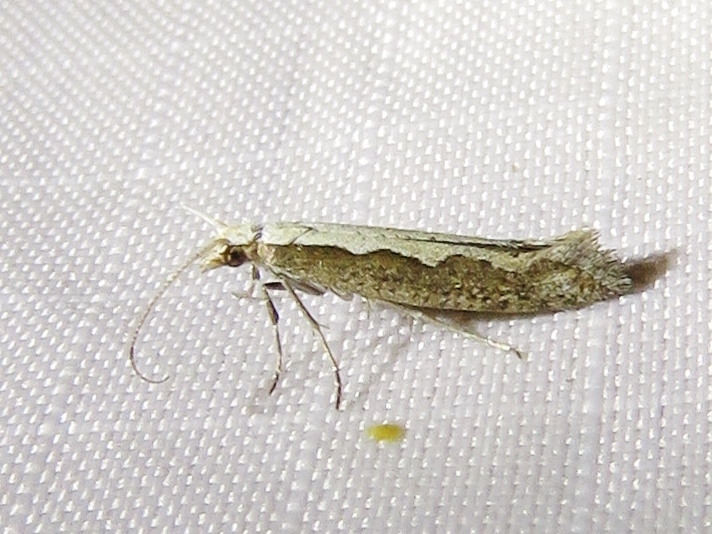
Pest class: diamondback_moth